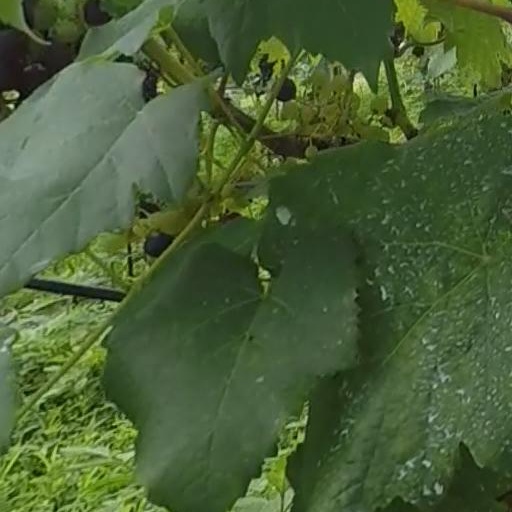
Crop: grape